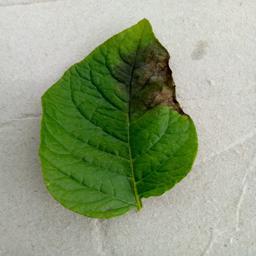
Etiqueta: Late Blight